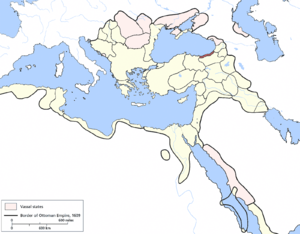
Le beylerbeylik, pachalik ou eyalet de Trébizonde est un eyalet de l'Empire ottoman, dans le nord-est de l'Anatolie, sur la mer Noire. Sa capitale était Trébizonde en Turquie actuelle.